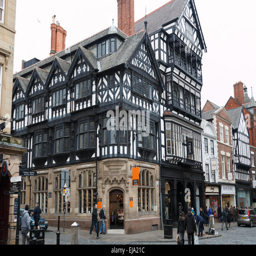
historic shops on the corner .